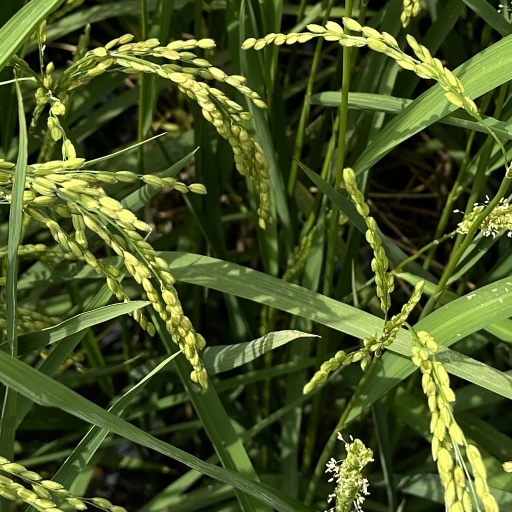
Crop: rice